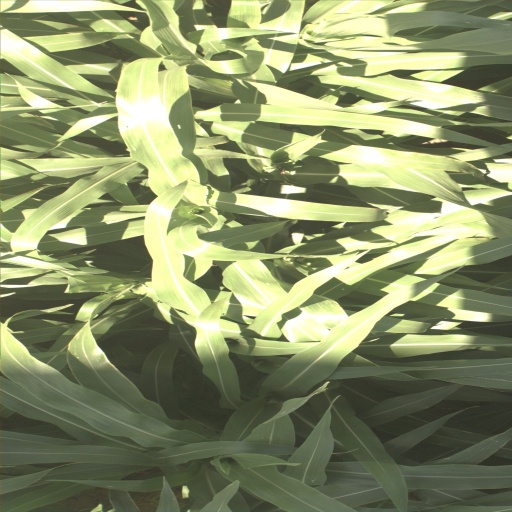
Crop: sorghum